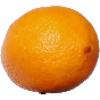
Label: Lemon Meyer 1